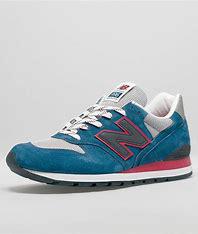
Brand: New
Model: Balance New Balance 996 Marathon